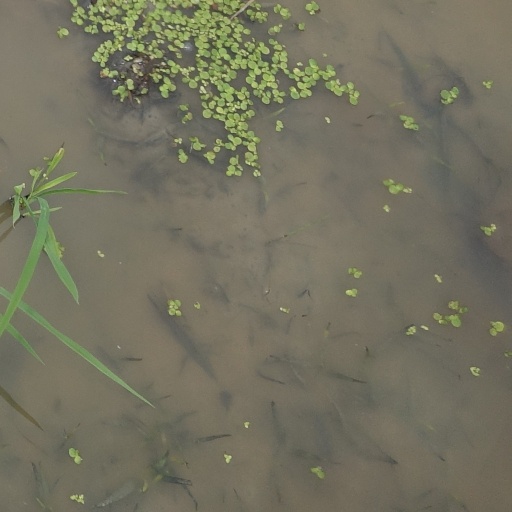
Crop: rice